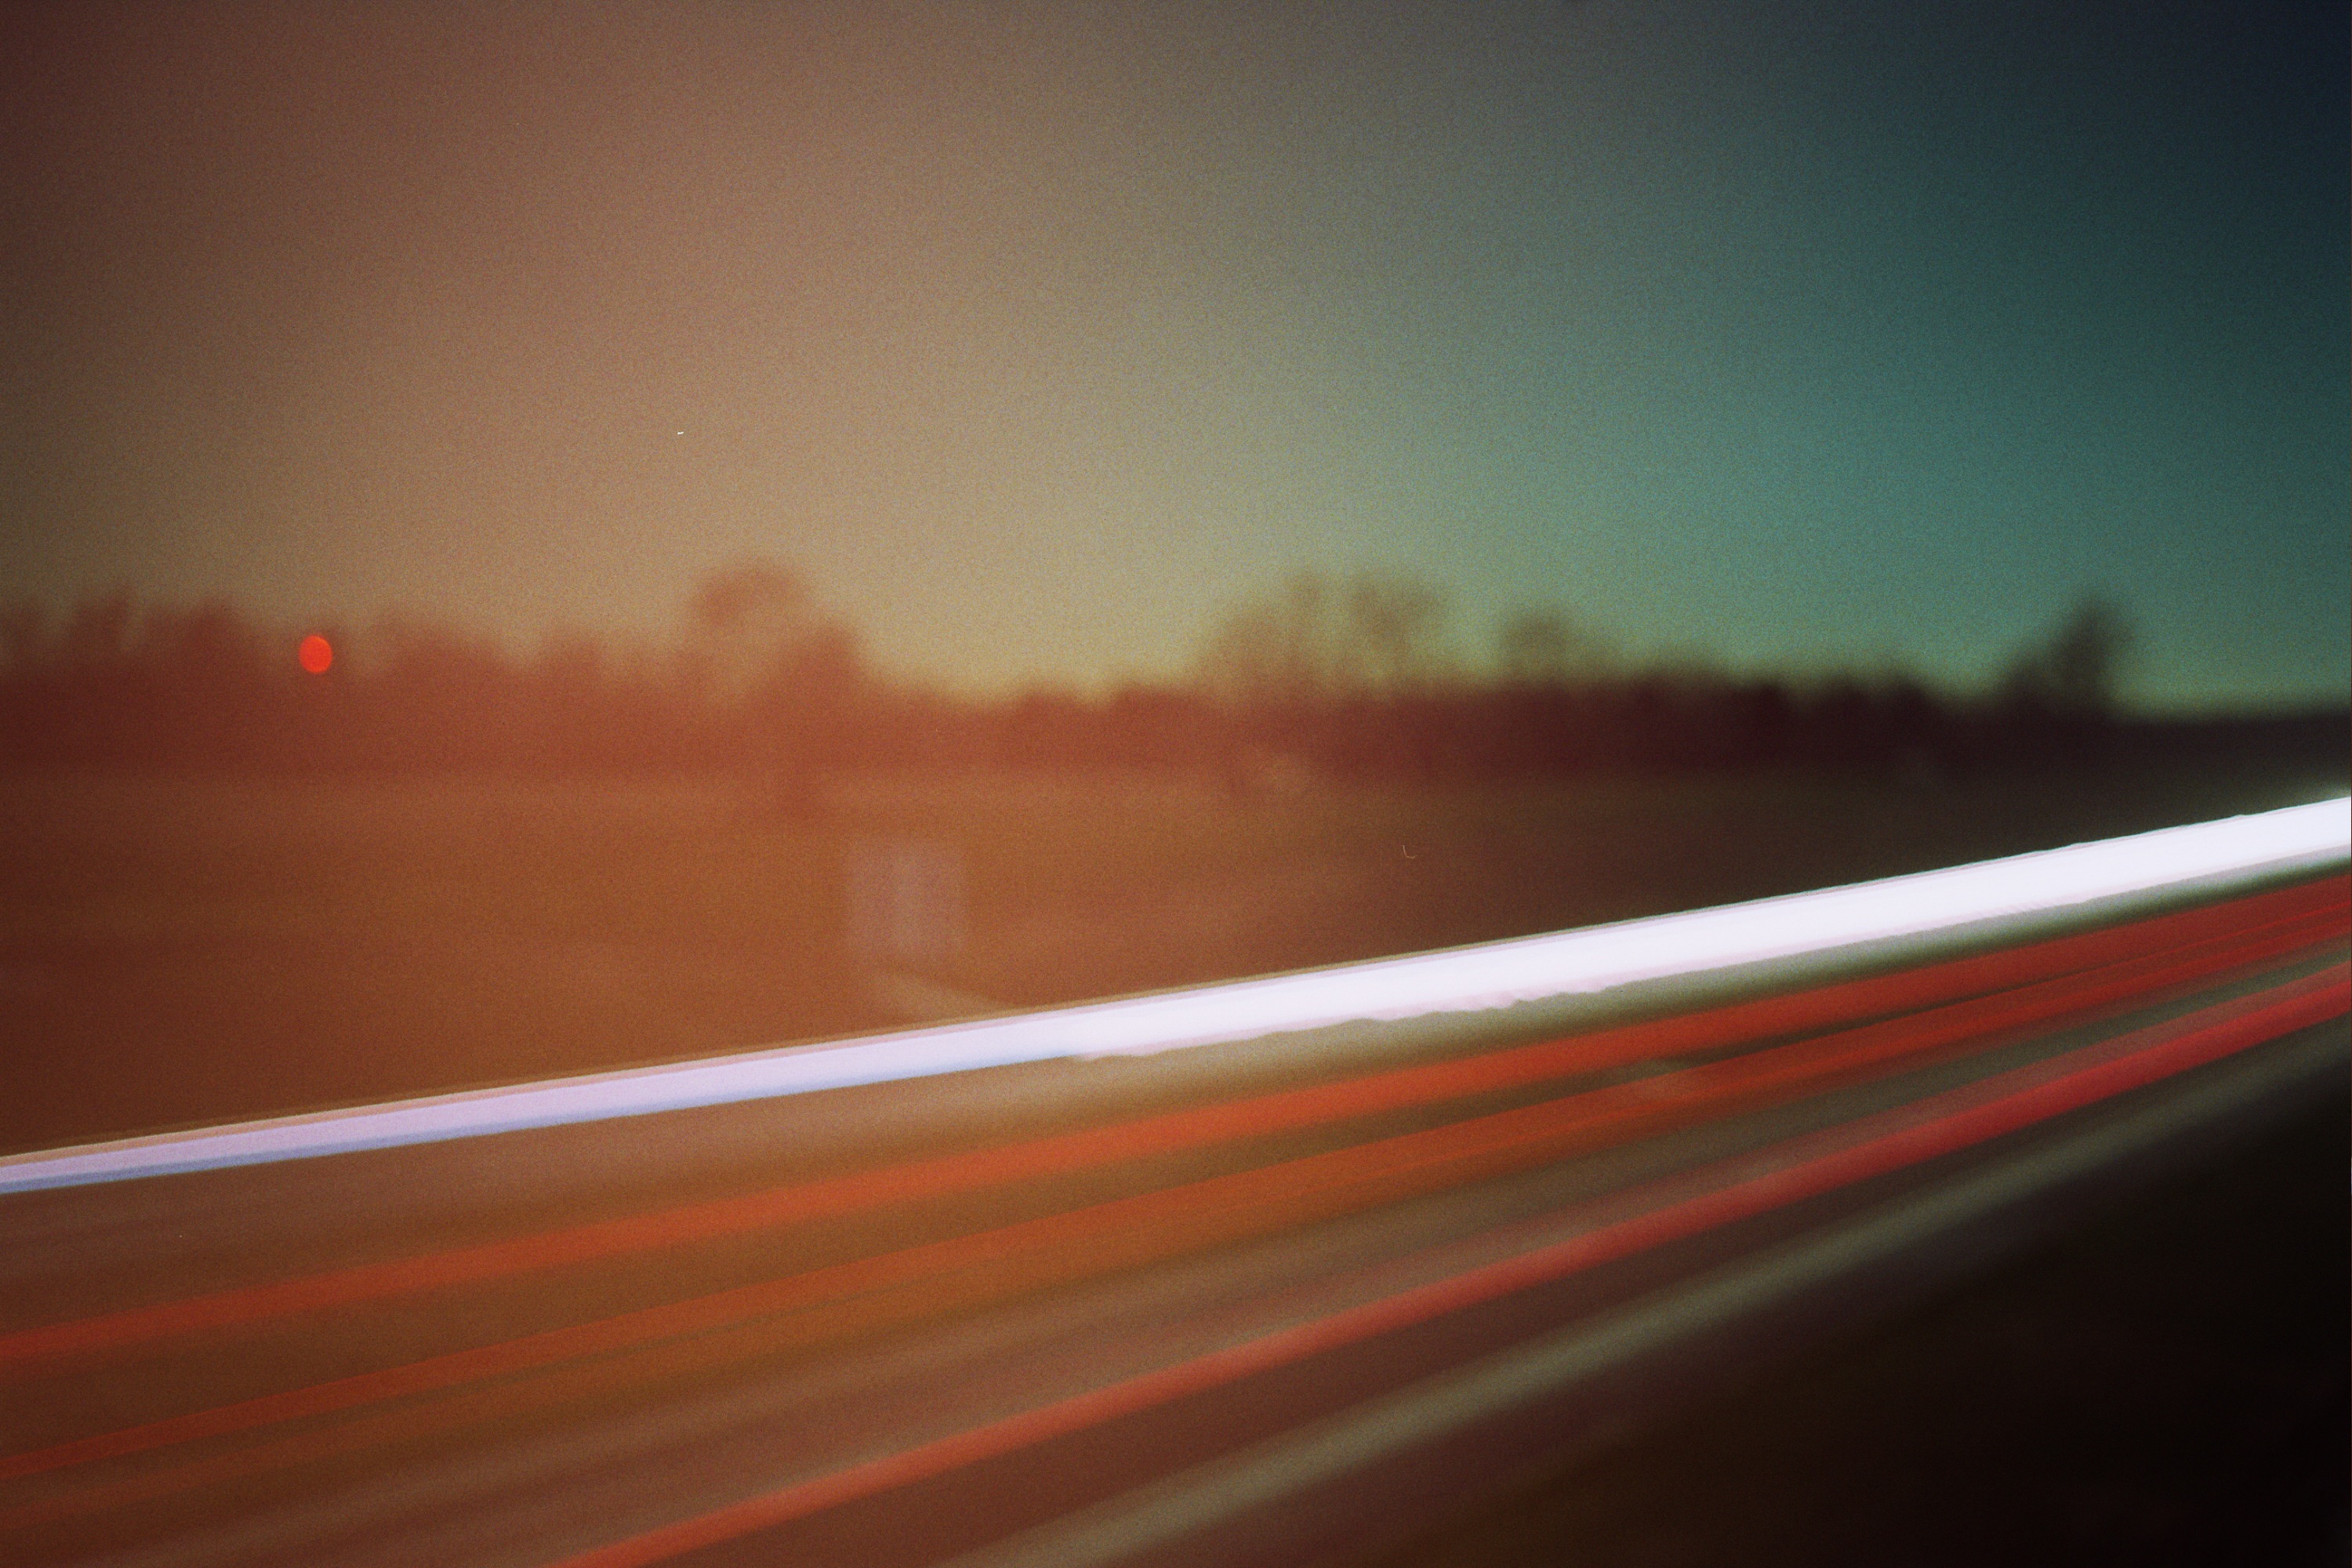
light, sky, sunrise, sunset, night, sunlight, morning, driving, dawn, atmosphere, dusk, line, darkness, atmospheric phenomenon, atmosphere of earth